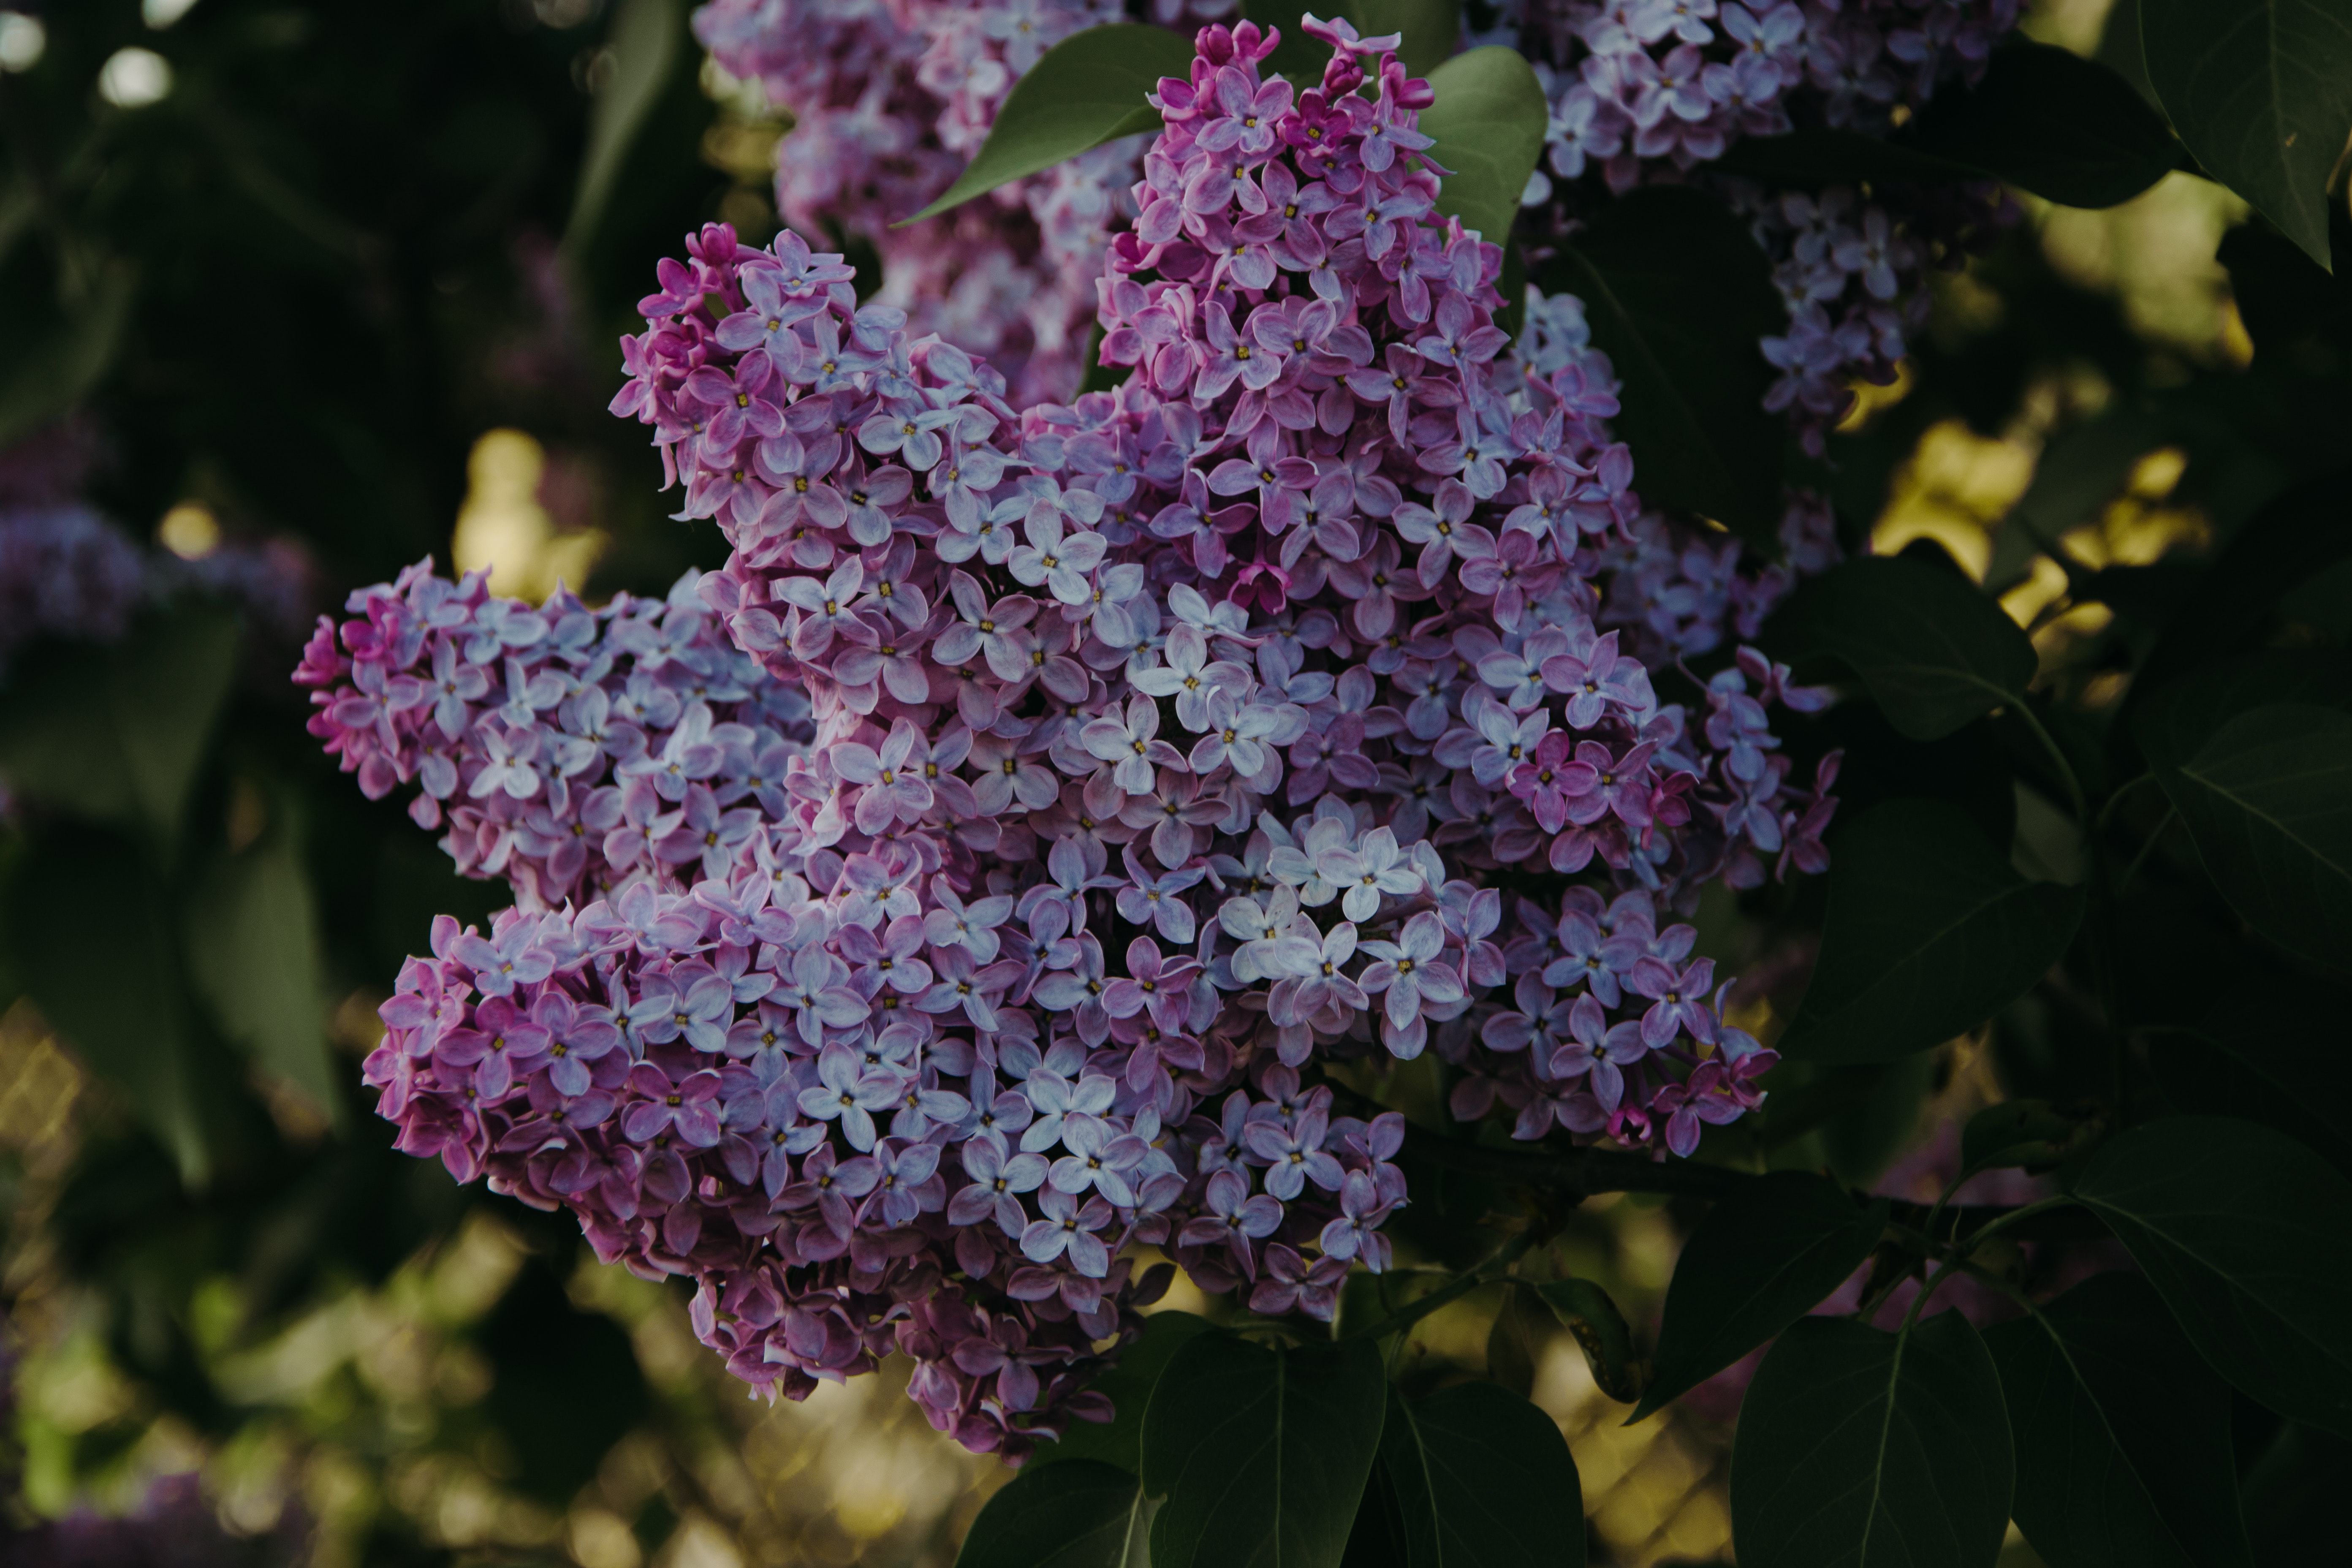
flower, lilac, purple, plant, violet, botany, pink, flowering plant, spring, tree, buddleia, petal, annual plant, violet family, california lilac, perennial plant